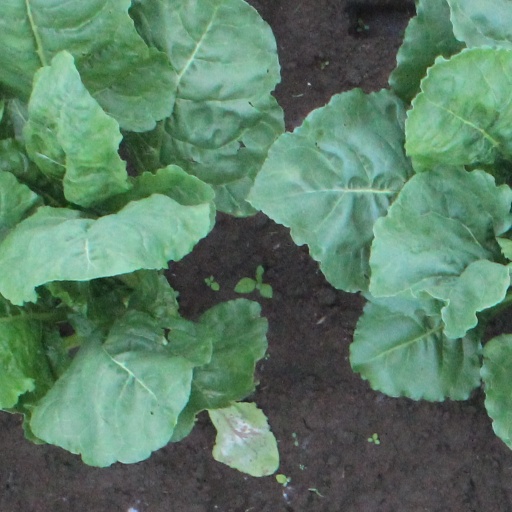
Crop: sugar beet